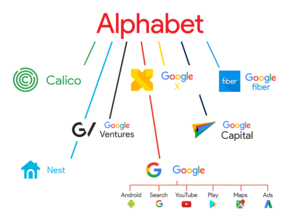
Cet organigramme représentes les différentes filiales d'Alphabet (Travail inspiré de celui de Alvandria (https://commons.wikimedia.org/wiki/File:Alphabet_Chart.png))